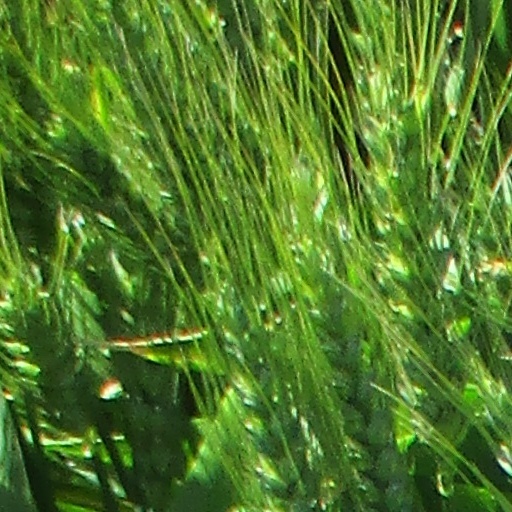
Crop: wheat